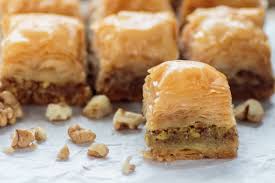
Yemek: baklava